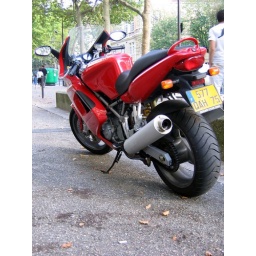
Nice looking sport touring bike from Ducati. Fun in the twisties and comfortable for the city and road trips.